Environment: real
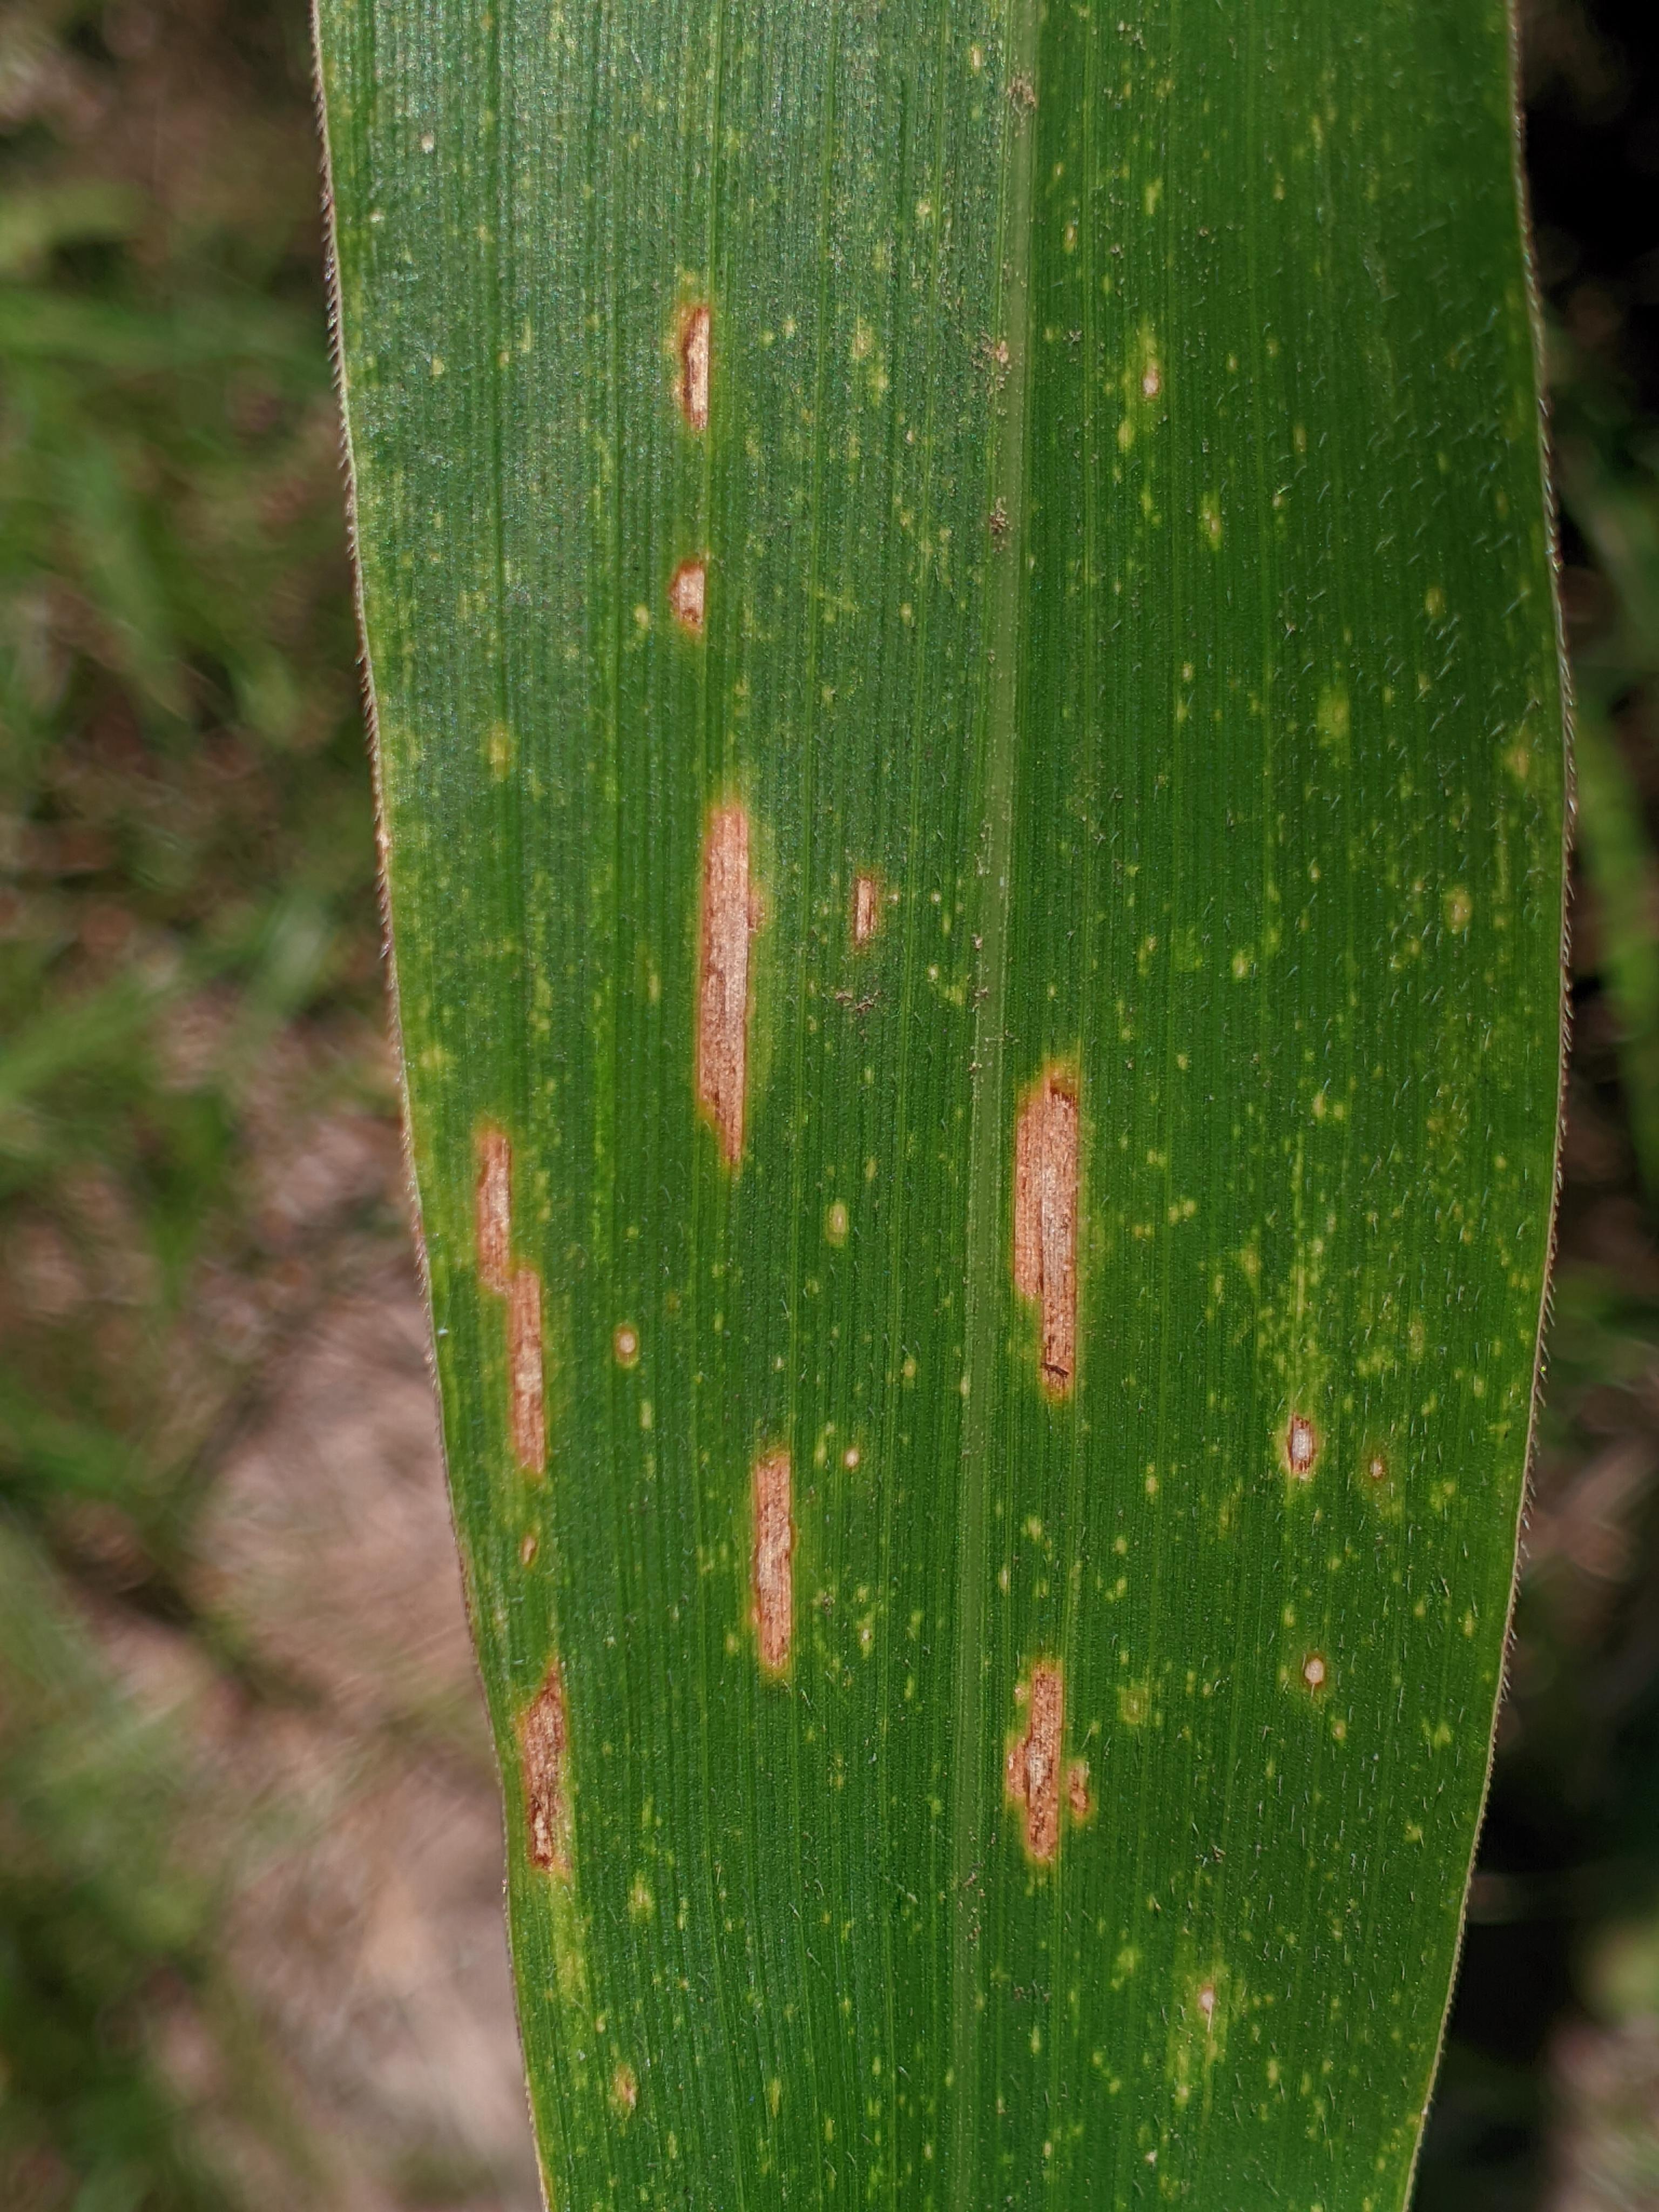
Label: gray_leaf_spot